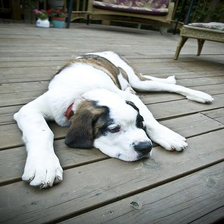
Species: dog
Breed: saint bernard